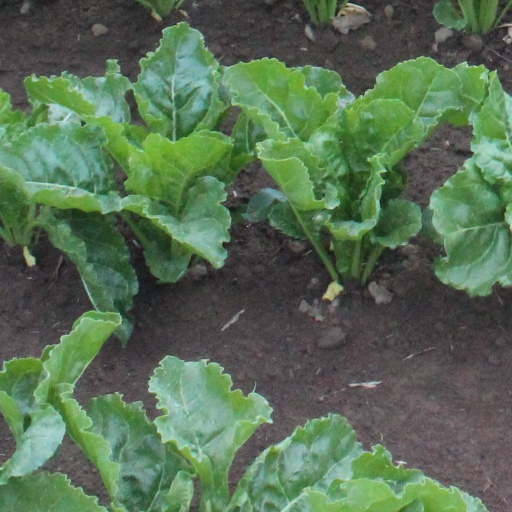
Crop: sugar beet